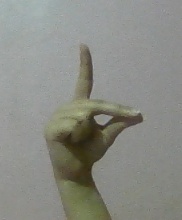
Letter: ta